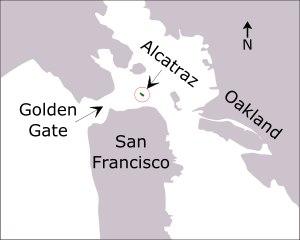
L'île d'Alcatraz, en anglais Alcatraz Island, est une île située dans la baie de San Francisco à 1,92 km du port de San Francisco en Californie, dans l'Ouest des États-Unis.
L'évasion d'Alcatraz est la fuite, la nuit du 11 juin 1962, de trois détenus de la prison fédérale de haute sécurité d'Alcatraz, laquelle est à l'époque le pénitencier le plus célèbre des États-Unis. Frank Morris et les frères Clarence Anglin et John Anglin prennent la fuite à bord d'un radeau de fortune après avoir creusé le mur de leur cellule. Allen West, un quatrième complice, n'a pu se joindre à eux en raison d'un contretemps, car le trou qu'il a creusé était trop petit pour lui. Il se blesse quand il essaye de passer à travers, il abandonne puis commence à creuser un peu plus le contour de la grille pour terminer à 2 h du matin.